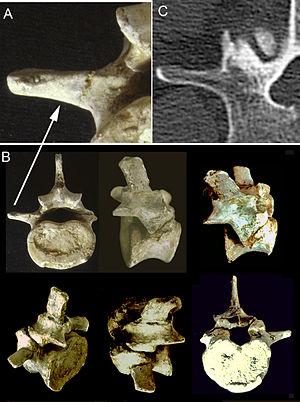
Morotopithecus bishopi est une espèce éteinte de singes appartenant à la super-famille des hominoïdes. Elle a été découverte en 1997 à Moroto, en Ouganda, dans des sédiments de l'Aquitanien, datés de 23 à 20,4 millions d'années. C'est la seule espèce connue du genre Morotopithecus.